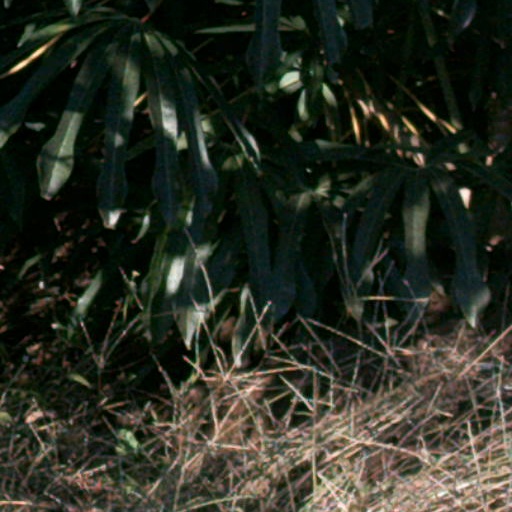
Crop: cassava